Pagliacci (1948 film)

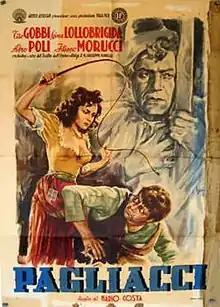
Original poster for "Pagliacci", 1948

Love of a Clown, or Pagliacci, is a 1948 Italian film based on Ruggero Leoncavallo's opera "Pagliacci", directed by Mario Costa. The film stars Tito Gobbi and Gina Lollobrigida. It recounts the tragedy of Canio, the lead clown (or "pagliaccio" in Italian) in a commedia dell'arte troupe, his wife Nedda, and her lover, Silvio. When Nedda spurns the advances of Tonio, another player in the troupe, he tells Canio about Nedda's betrayal. In a jealous rage Canio murders both Nedda and Silvio. The only actor in the cast who also sang his role was the celebrated Italian baritone, Tito Gobbi, but the film is largely very faithful to its source material, presenting the opera nearly complete.